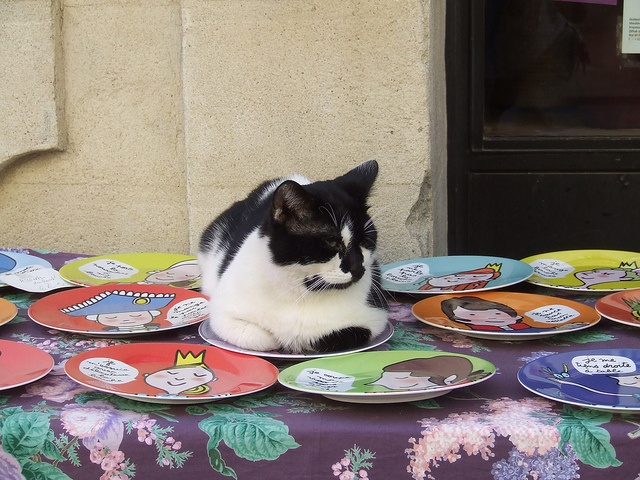
A cat laying on top of a paper plate.
The cat is on top of the table laying down on a plate.
A table set with plates and a cat.
A cat sitting on a plate on a table
Cat laying on plates scattered on the table.